Flushing Mutton Park

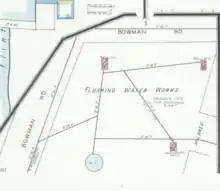
1934 map of north side of Mutton Park showing location of water tower.

William Mutton was a well known local farmer, a lumber yard operator and auctioneer. He loved to travel, visiting places in this and other countries. His residence was the cement block home at the north west corner of Main and Boman Streets. In 1927, following one of his trips, he received permission from the council to plant a grove of trees in the south section in honor of his wife. He outlined the plan for the grove from and inscription he had seen on a stone marker in England. "I am constrained to plant a grove, to please the lady of my love. This ample grove is to compose 25 trees in 12 straight rows. Five trees in each tow must I place, or I shall have never see her face". Mutton gained the services of Gordon Bedford, a graduate civil engineer to work out the mathematics of the design. Bedford also went to the site and staked out the location of each tree. Eighteen maples were secured from the farm of F. M. Confer and seven elms from the farm of Judd Lee. Village employees gave Mutton a hand in digging and planting the trees. Mutton carefully guarded the young grove, carrying water from a well near the water tower. He kept them well pruned and growing straight up. After a few years they provided shade where he used to site and rest on a sunny afternoon. Later officially named Mutton Park.